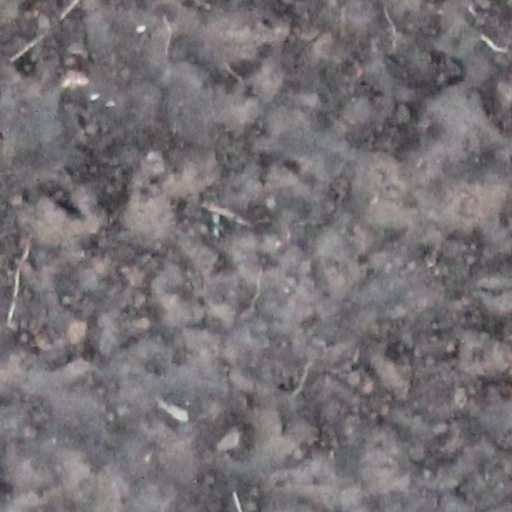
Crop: wheat